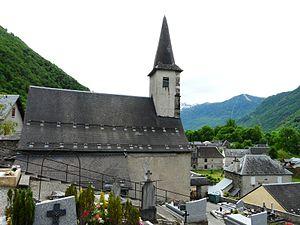
Le village de Salles-et-Pratviel, Haute-Garonne, France.
Salles-et-Pratviel est une commune française située dans le département de la Haute-Garonne en région Occitanie.